Tehilla Blad

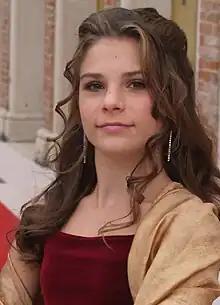
Blad in 2010

Tehilla Blad (born 5 September 1995) is a Swedish actress and singer best known for playing the young Lisbeth Salander in the Swedish "Millennium" films.